Satrap

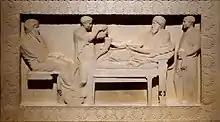
Banquet scene of a Satrap, on the "Sarcophagus of the Satrap", Sidon, 4th century BC

There were further checks on the power of each satrap: besides his secretarial scribe, his chief financial official (Old Persian "ganzabara") and the general in charge of the regular army of his province and of the fortresses were independent of him and periodically reported directly to the "shah", in person. The satrap was allowed to have troops in his own service.